Earthlight (video game)

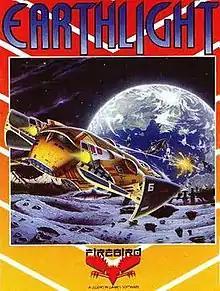
Cover art

Earthlight is a horizontally scrolling shooter published for the ZX Spectrum in 1988 by Firebird Software. Written by Pete Cooke, "Earthlight" features parallax scrolling and shadow effects, a novelty for the Spectrum.